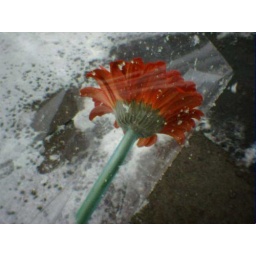
It's hardcore for a flower to be on the street dressed in plastic.